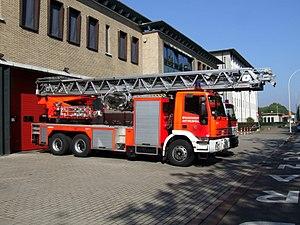
La zone de secours Anvers-Zwijndrecht, en néerlandais Hulpverleningszone Antwerpen-Zwijndrecht, est l'une des 34 zones de secours de Belgique et l'une des cinq zones de la province d'Anvers.